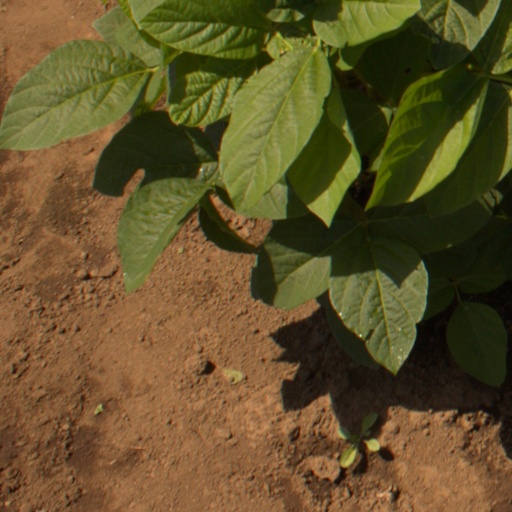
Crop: soybean